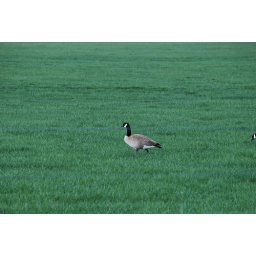
More attempts to capture just how green the grass is in the spring..these geese were very happy in this field.